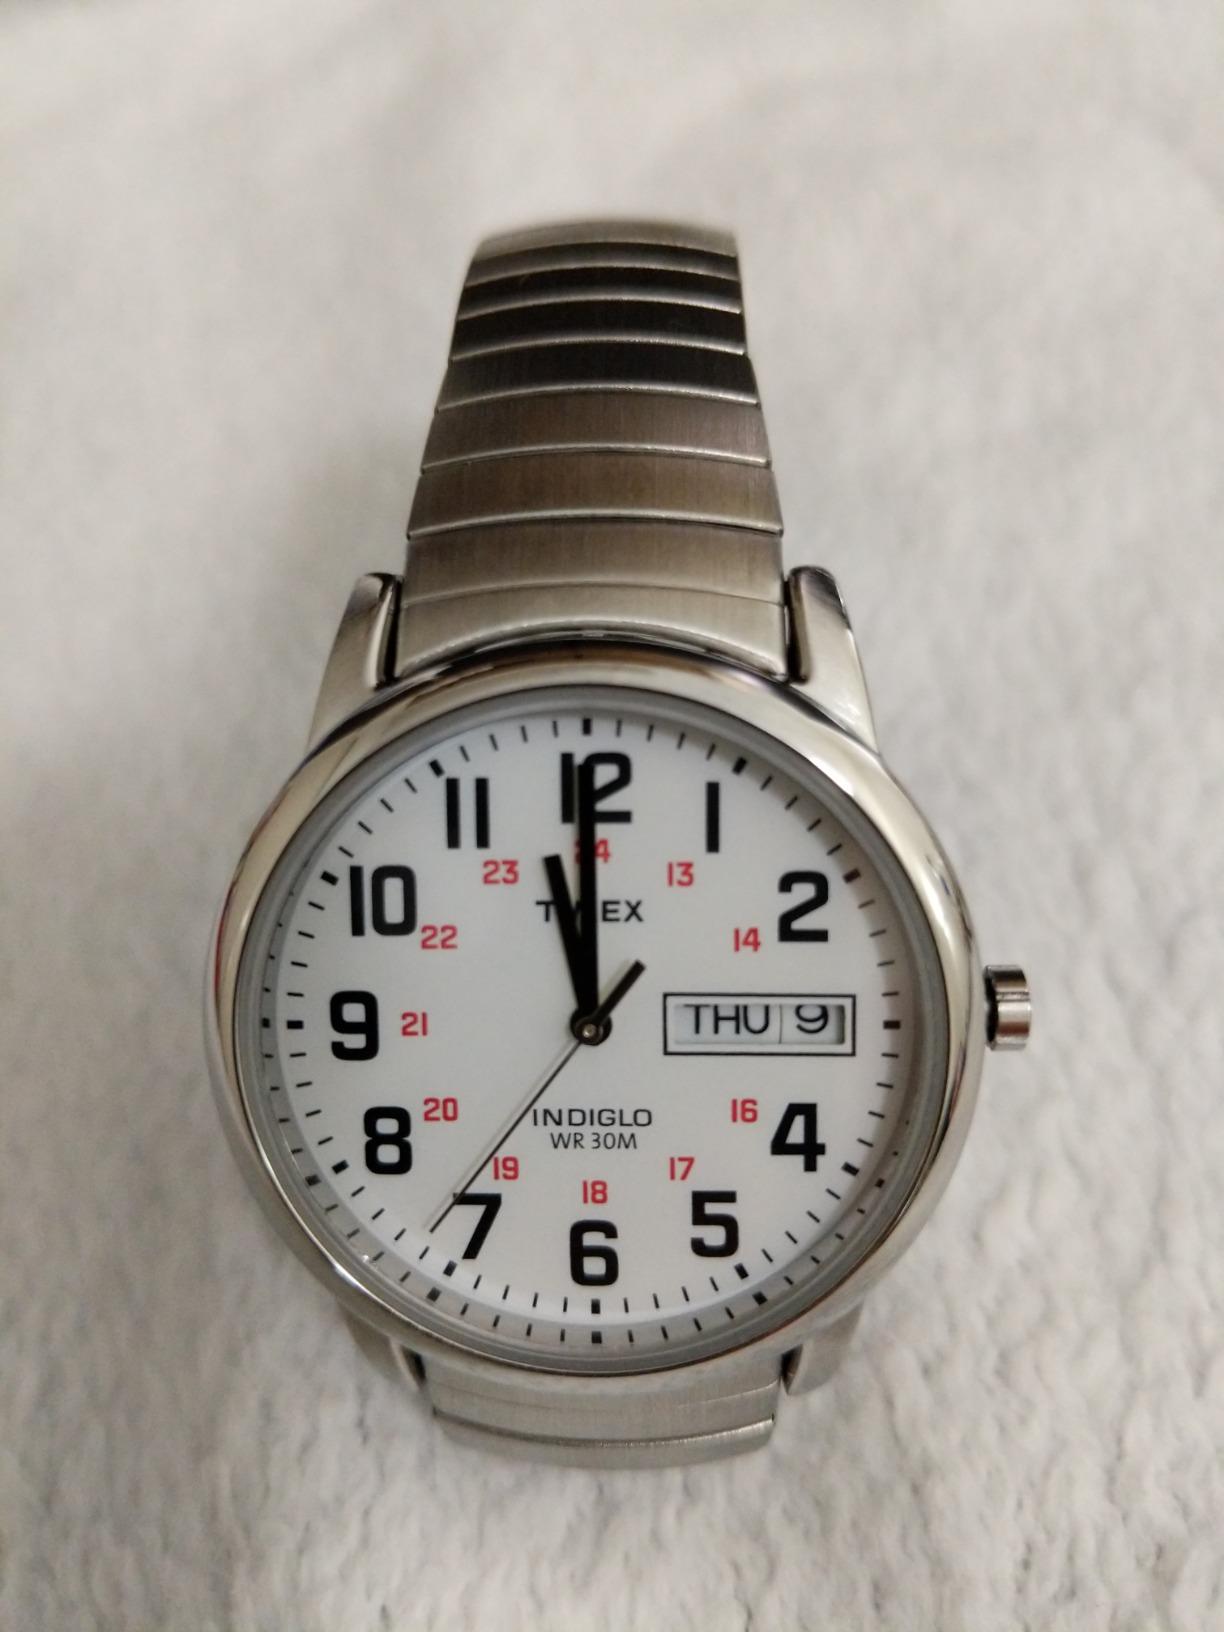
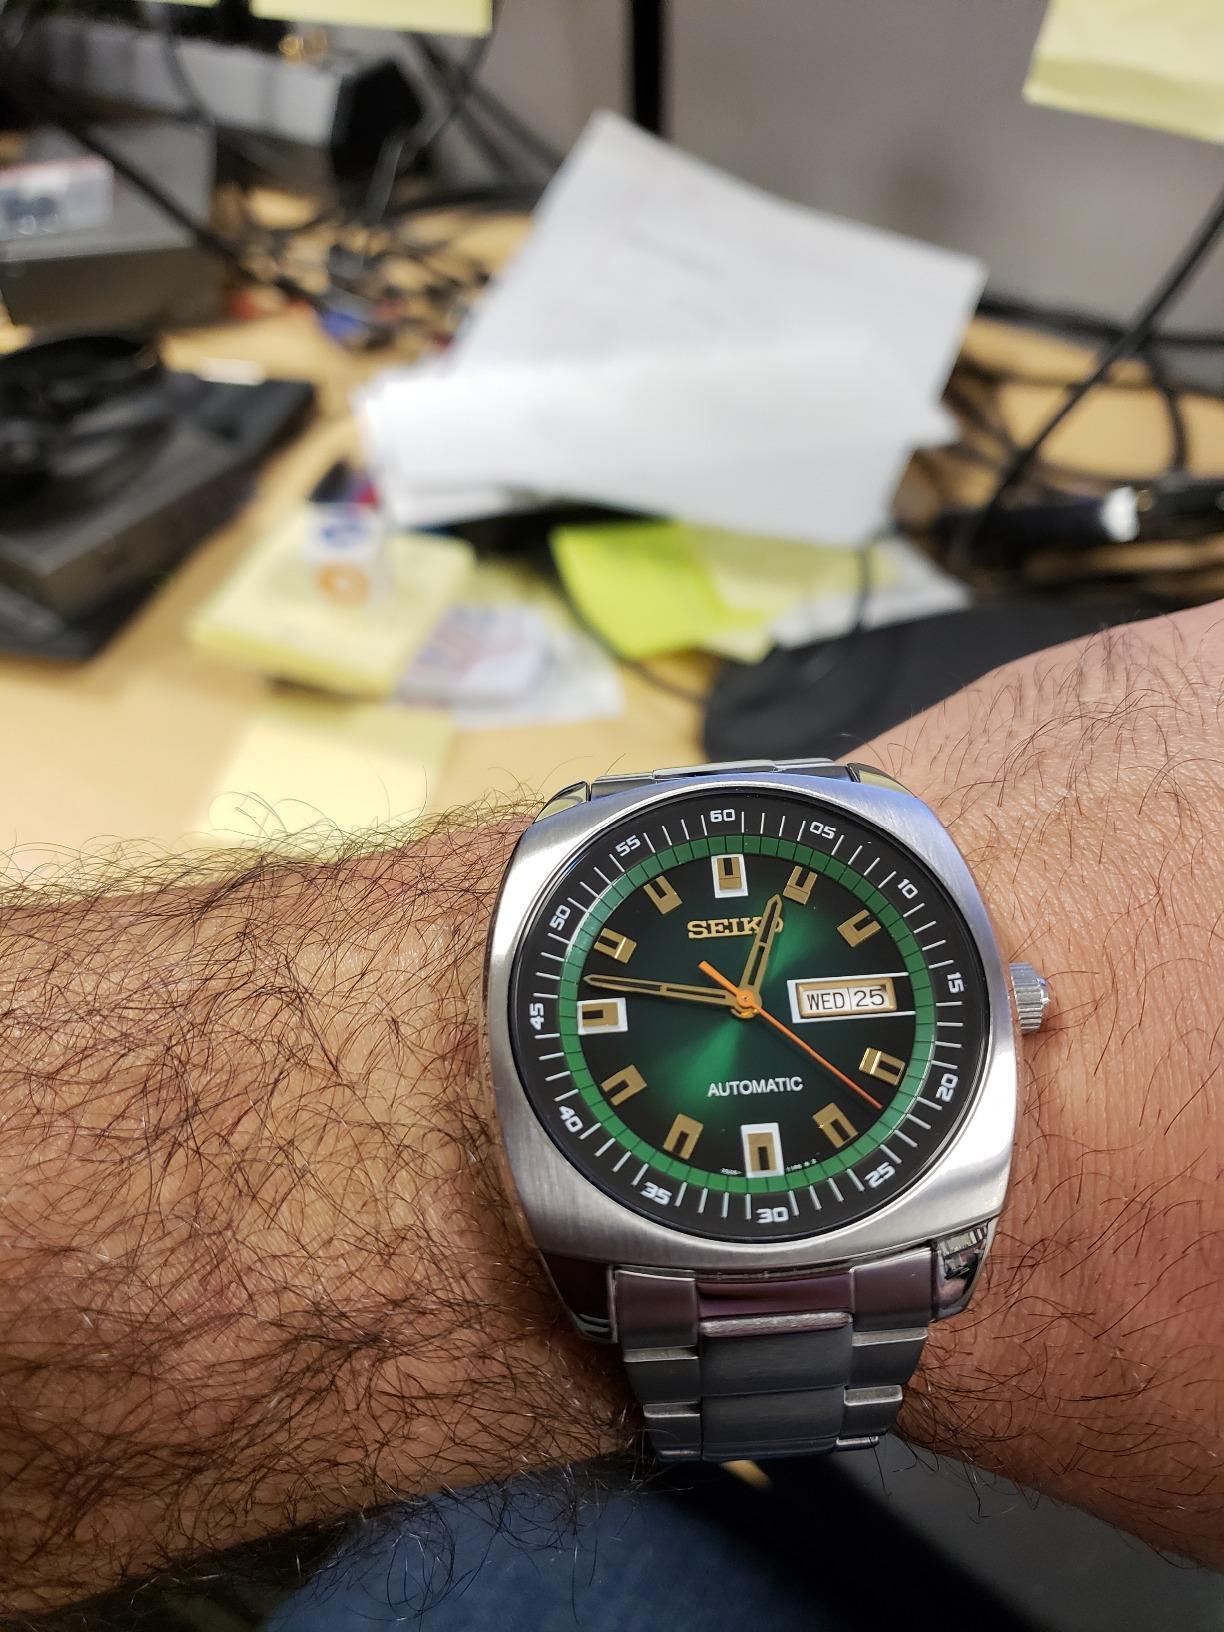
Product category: accessories_watch
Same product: no